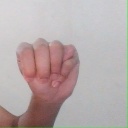
अक्षर: म